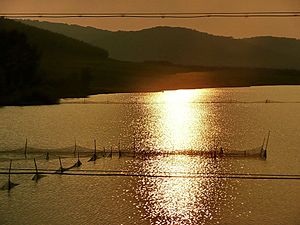
Mudan Jiang
Mudan
Mudan Jiang er en ca. 725 km lang flod i den kinesiske provins Heilongjiang.